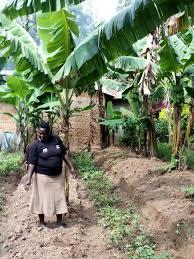
Mama moja amesimama kwenye shamba lake huku nyumba yake iko nyuma,anaangalia chini mimea ya miti imenawiri juu.Miti imekomaa lakini haijaivaa kwa vile rangi ya kijani kibichi bado iko.Mama huyu amevaa nguo nyeusi na sketi refu.